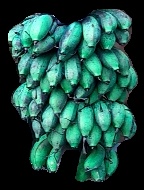
Variety: rasbale
Grade: grade3